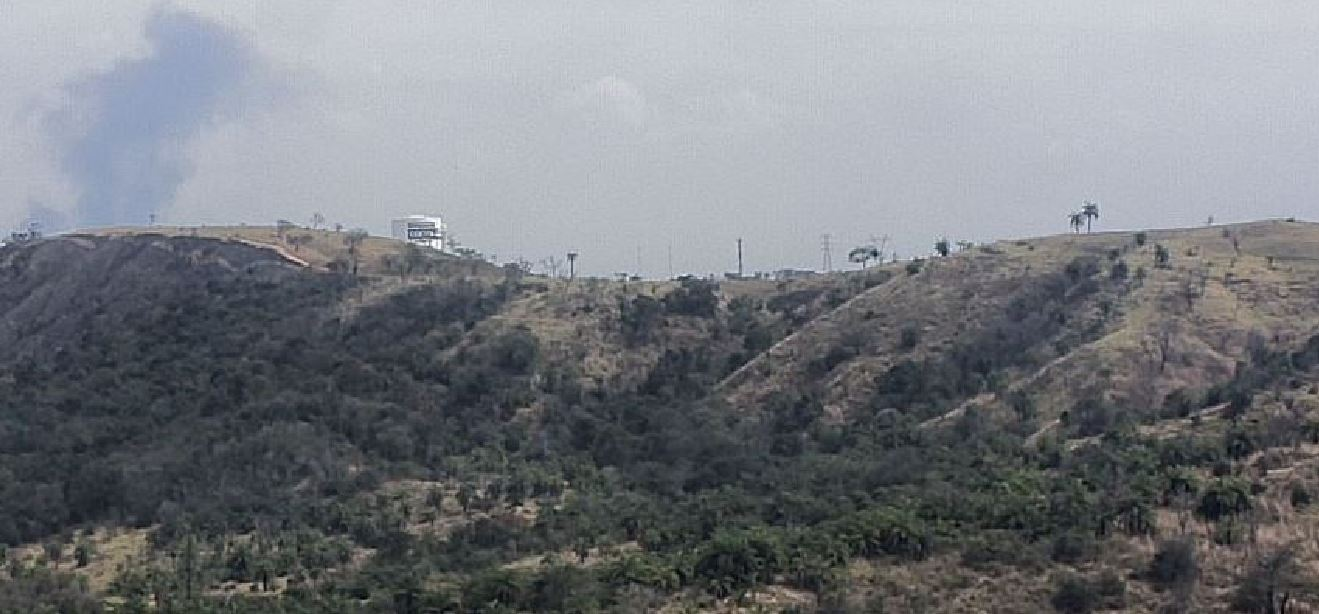
Fire: no
Smoke: yes